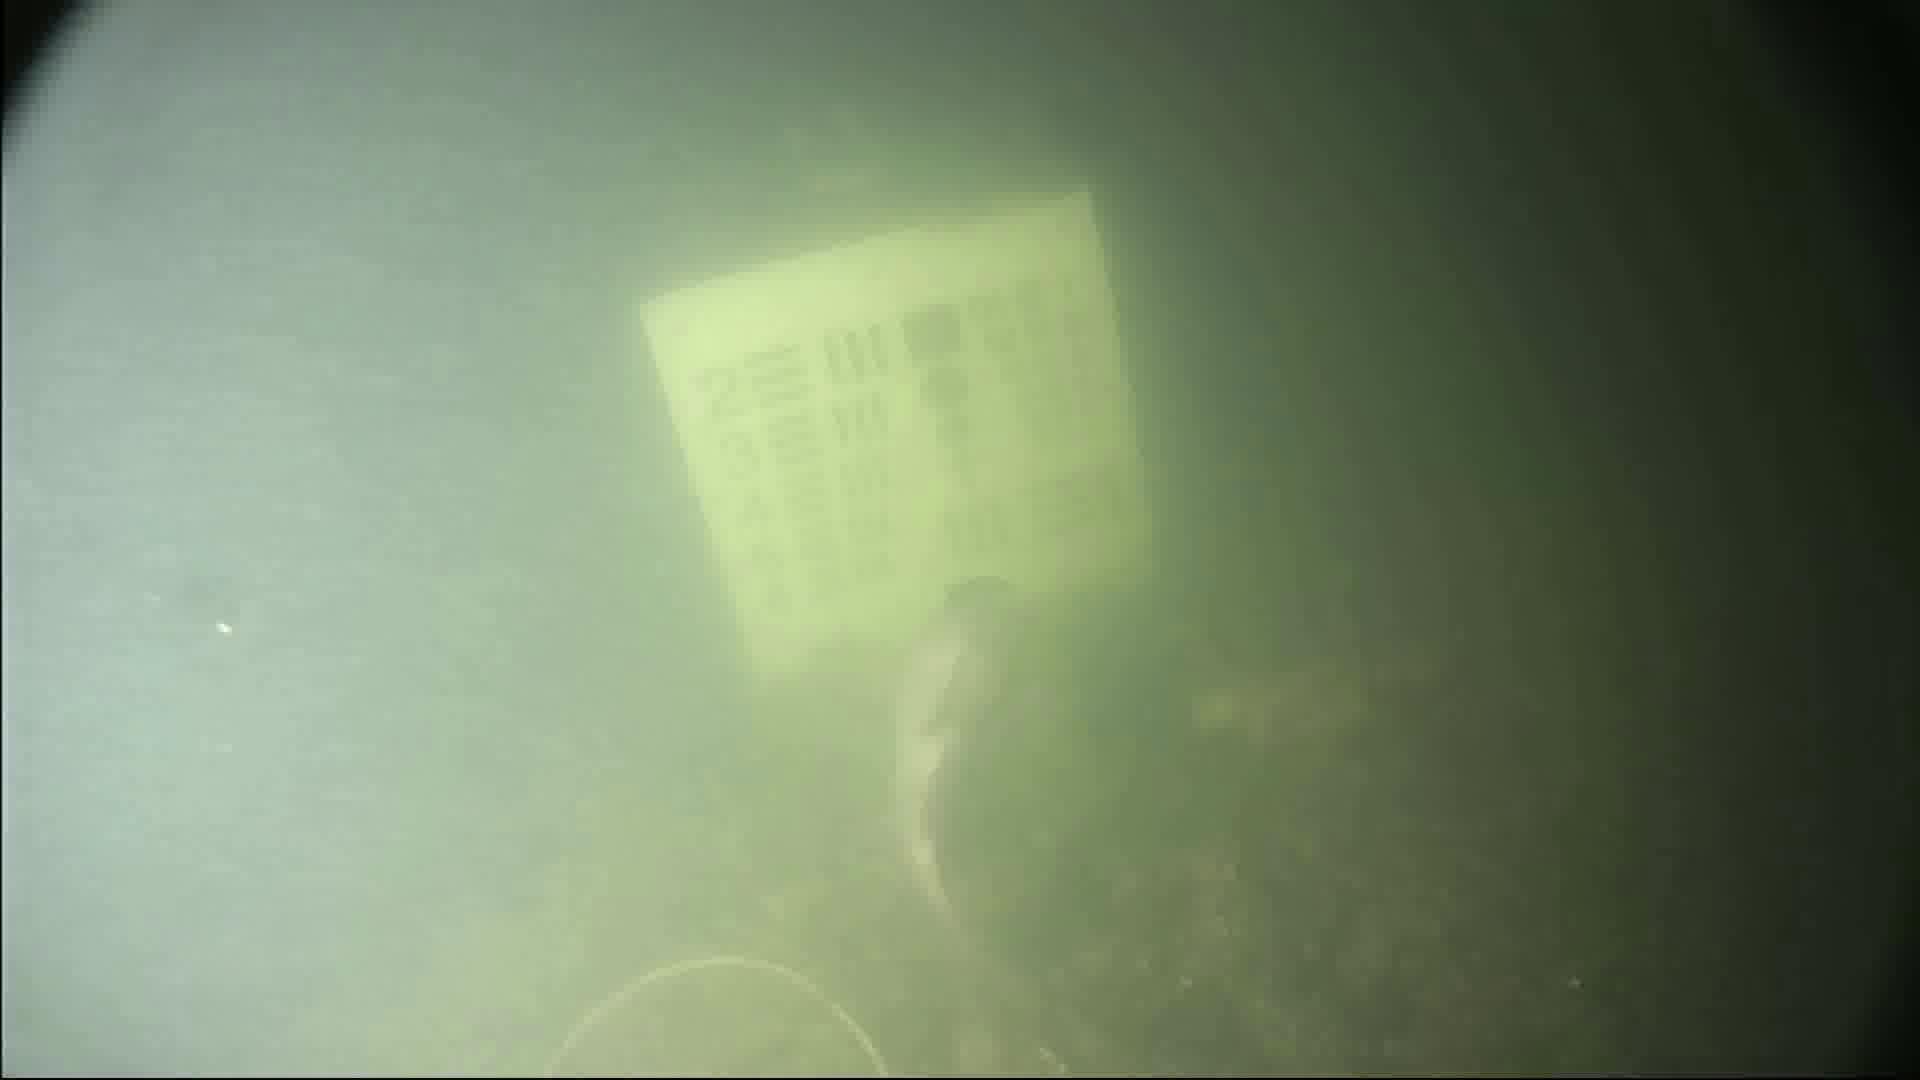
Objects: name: fish